Hank Mann

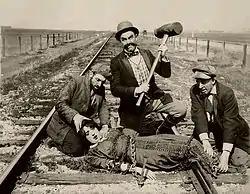
"Barney Oldfield's A Race for a Life" [1913] with left to right:Hank Mann; Ford Sterling; Al St John and in foreground Mabel Normand

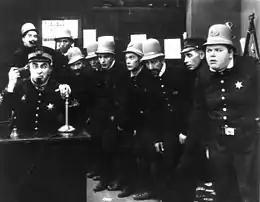
Left:Ford Sterling as Keystone Cops Police chief [seated}; 4th from right AL St John; 3th from right: Hank Mann; in "In the Clutches of the Gang (1914)

Mann was one of the earliest of film comedians, working first for Mack Sennett as an original Keystone Cop, and later for producers William Fox and Morris R. Schlank in silent film comedies. With the advent of motion picture sound and the "talkies", he became a popular bit player and background extra in many quintessential motion picture dramas as well as comedies, including "The Maltese Falcon" (one of a group of reporters) and "Mr. Smith Goes to Washington" (as a photographer). One of his more sizable talkie roles was as a flustered hotel manager in the 1944 comedy-mystery "Crime by Night", and he reunited with fellow Keystone player Chester Conklin as bartenders in the 1952 Bob Hope comedy "Son of Paleface".